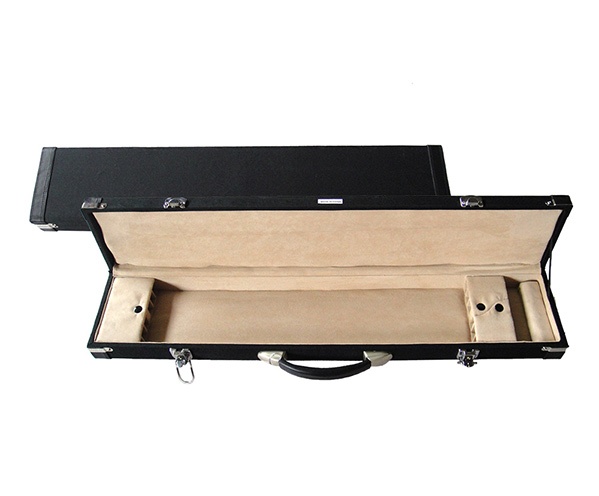
Bow Case - for 6 Violin/Viola or Cello Bows - HQ
HQ multiple bow case for 6 violin, viola or cello bows. Vinyl cover, nickel plated lockable latches, soft dividers, plywood body and carry handle.
Brand: HQ
Category: Arts & Entertainment > Hobbies & Creative Arts > Musical Instrument & Orchestra Accessories > String Instrument Accessories > Orchestral String Instrument Accessories > Orchestral String Instrument Bow Cases > Multiple Bow Cases